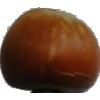
Label: nut_forest